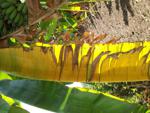
Label: xamthomonas